Pelagonia

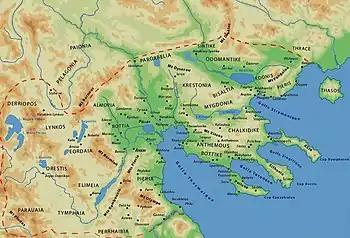
Map of the Kingdom of Macedon with Pelagonia located in the northwest districts of the kingdom.

In antiquity, Pelagonia was roughly bounded by Paeonia to the north and east, Lynkestis and Almopia to the south and Illyria to the west; and was inhabited by the Pelagones, an Ancient Greek tribe of Upper Macedonia, who were centered at the Pelagonian plain and belonged to the Molossian tribal state or "koinon". The region was annexed to the Macedonian kingdom during the 4th century BC and became one of its administrative provinces. In medieval times, when the names of Lynkestis and Orestis had become obsolete, Pelagonia acquired a broader meaning. This is why the Battle of Pelagonia (1259) between Byzantines and Latins includes also the current Kastoria regional unit and ancient Orestis.